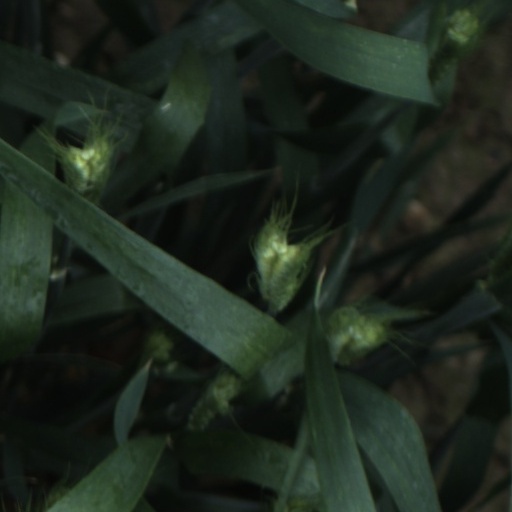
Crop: wheat